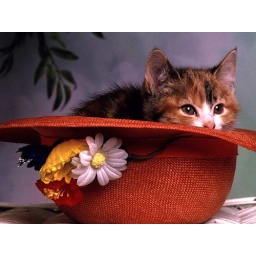
cat in the hat